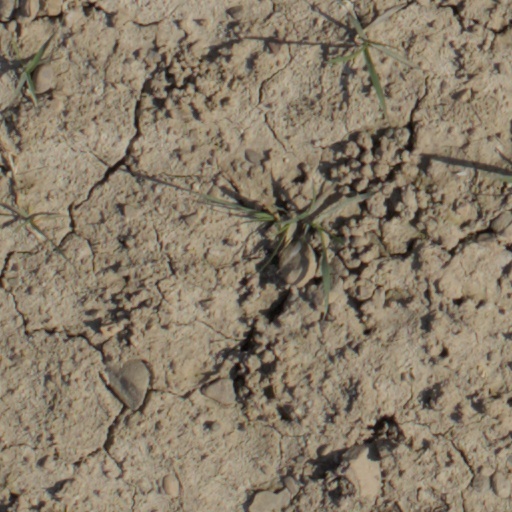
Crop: wheat